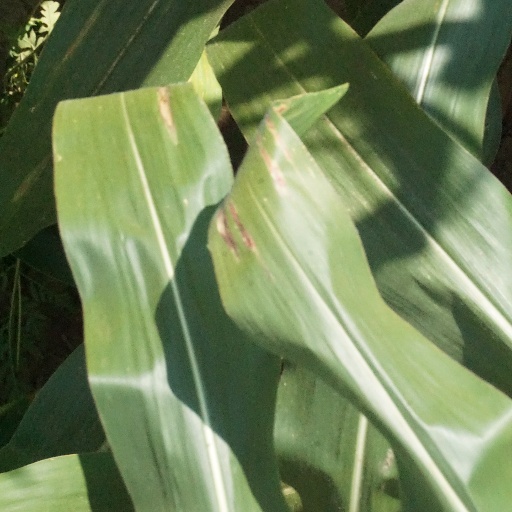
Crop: maize; corn